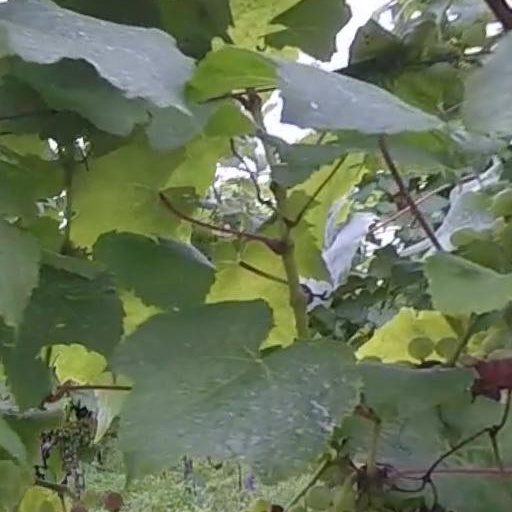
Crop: grape